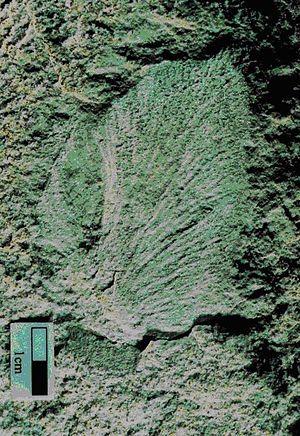
Glossopteris est un genre de plantes de l'ordre éteint des Glossopteridales. C'est le genre le mieux connu de cet ordre. Ce dernier appartient au groupe éteint des Pteridospermatophytes.